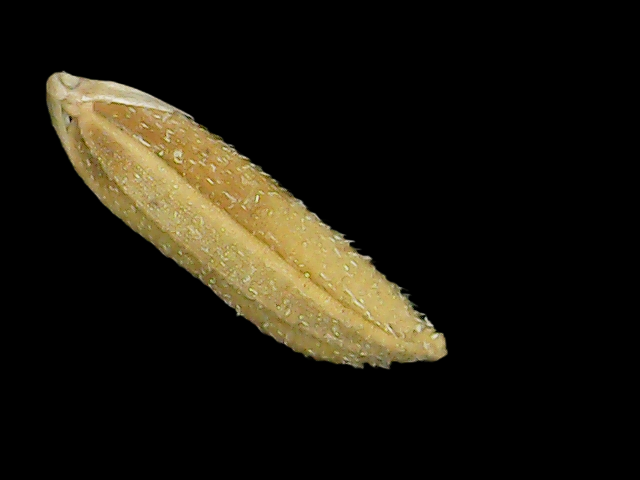
Rice variety: Binadhan16